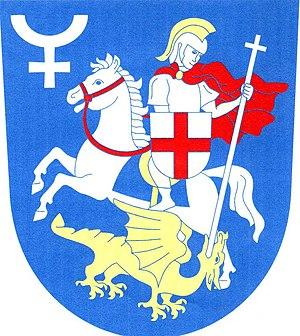
Vápno est une commune du district de Pardubice, dans la région de Pardubice, en République tchèque. Sa population s'élevait à 137 habitants en 2017.